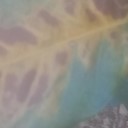
Label: Leaf_rust